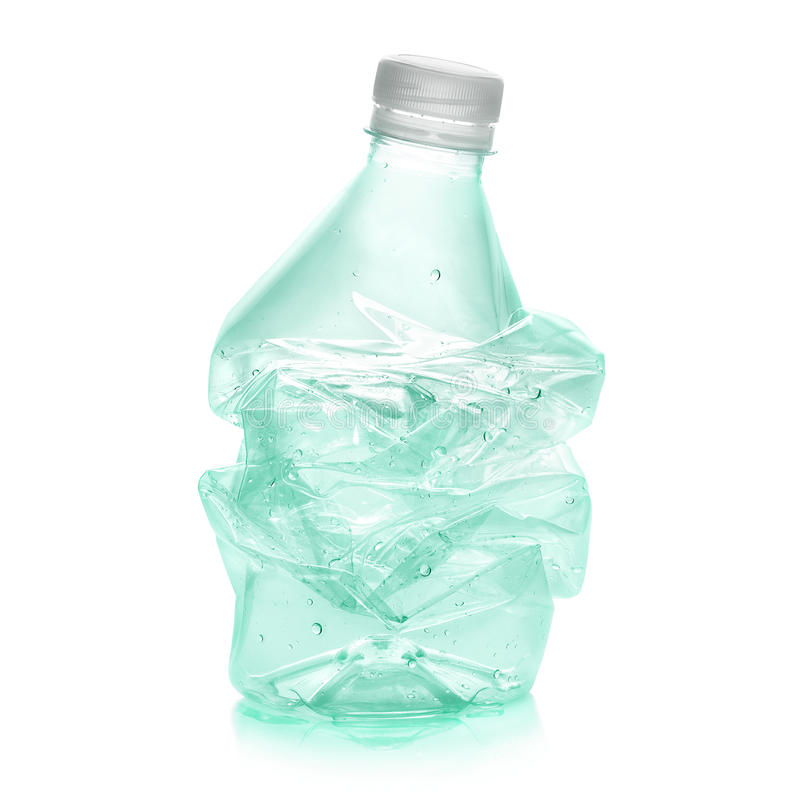
Waste category: plastic